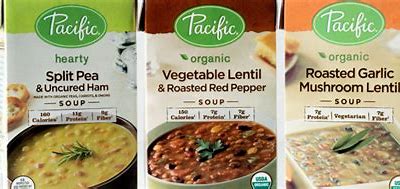
Label: cardboard